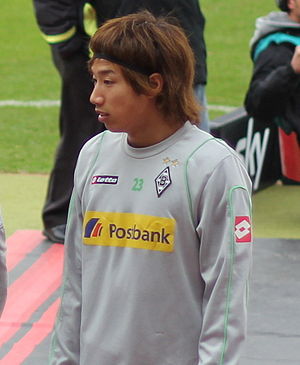
Yuki Otsu
Yuki Otsu er en japansk fodboldspiller.